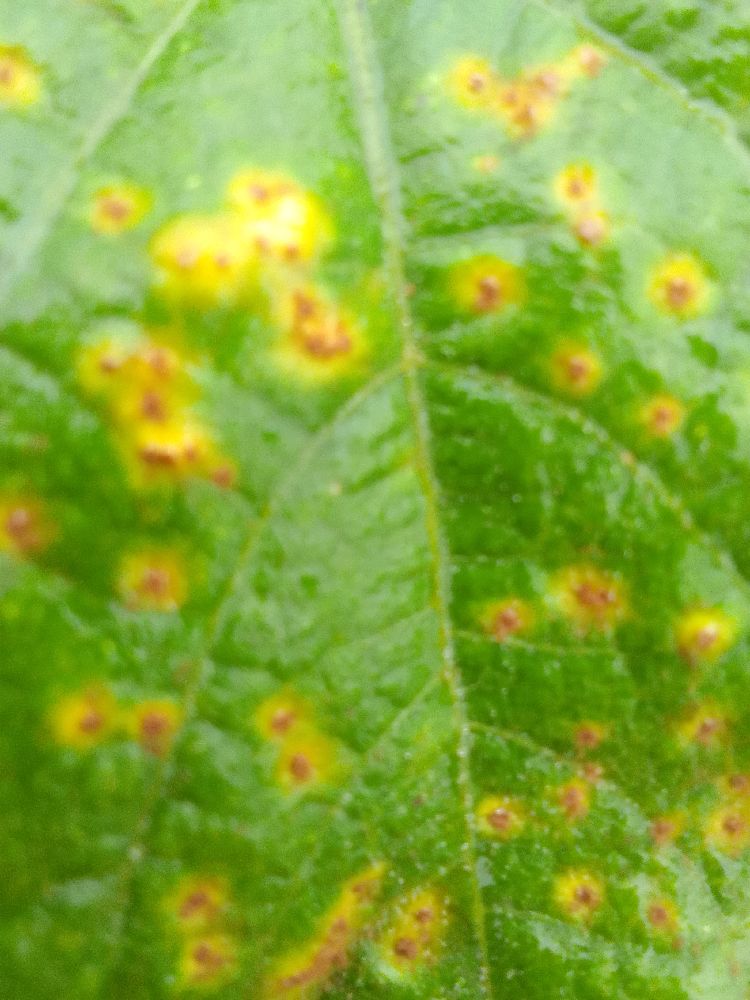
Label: rust